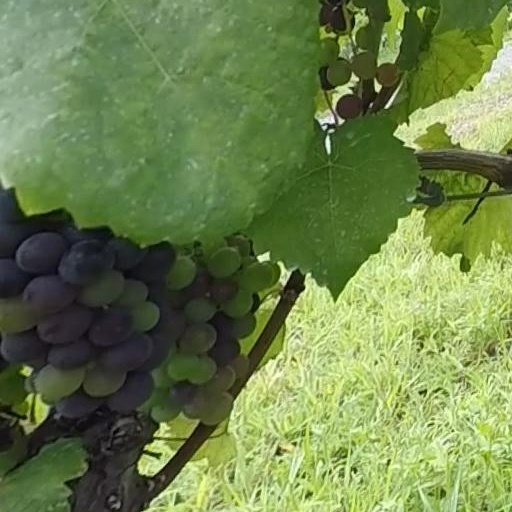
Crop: grape